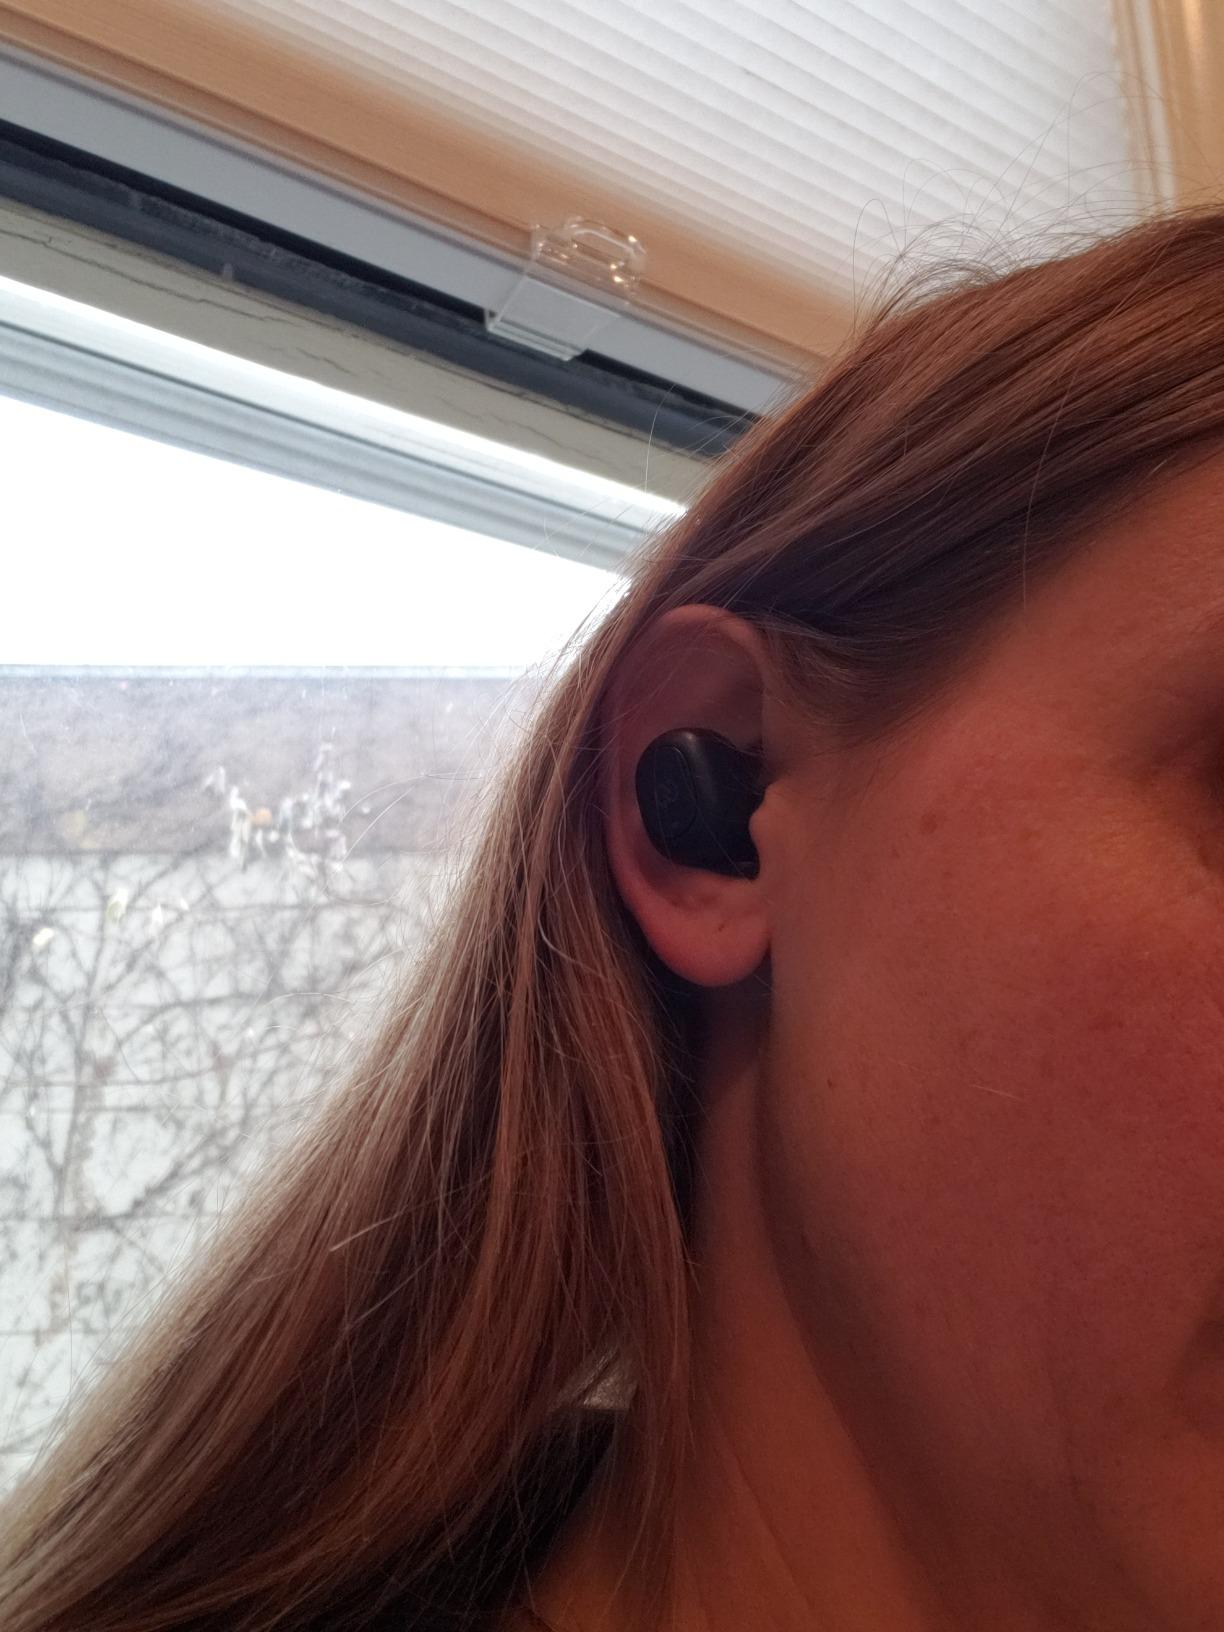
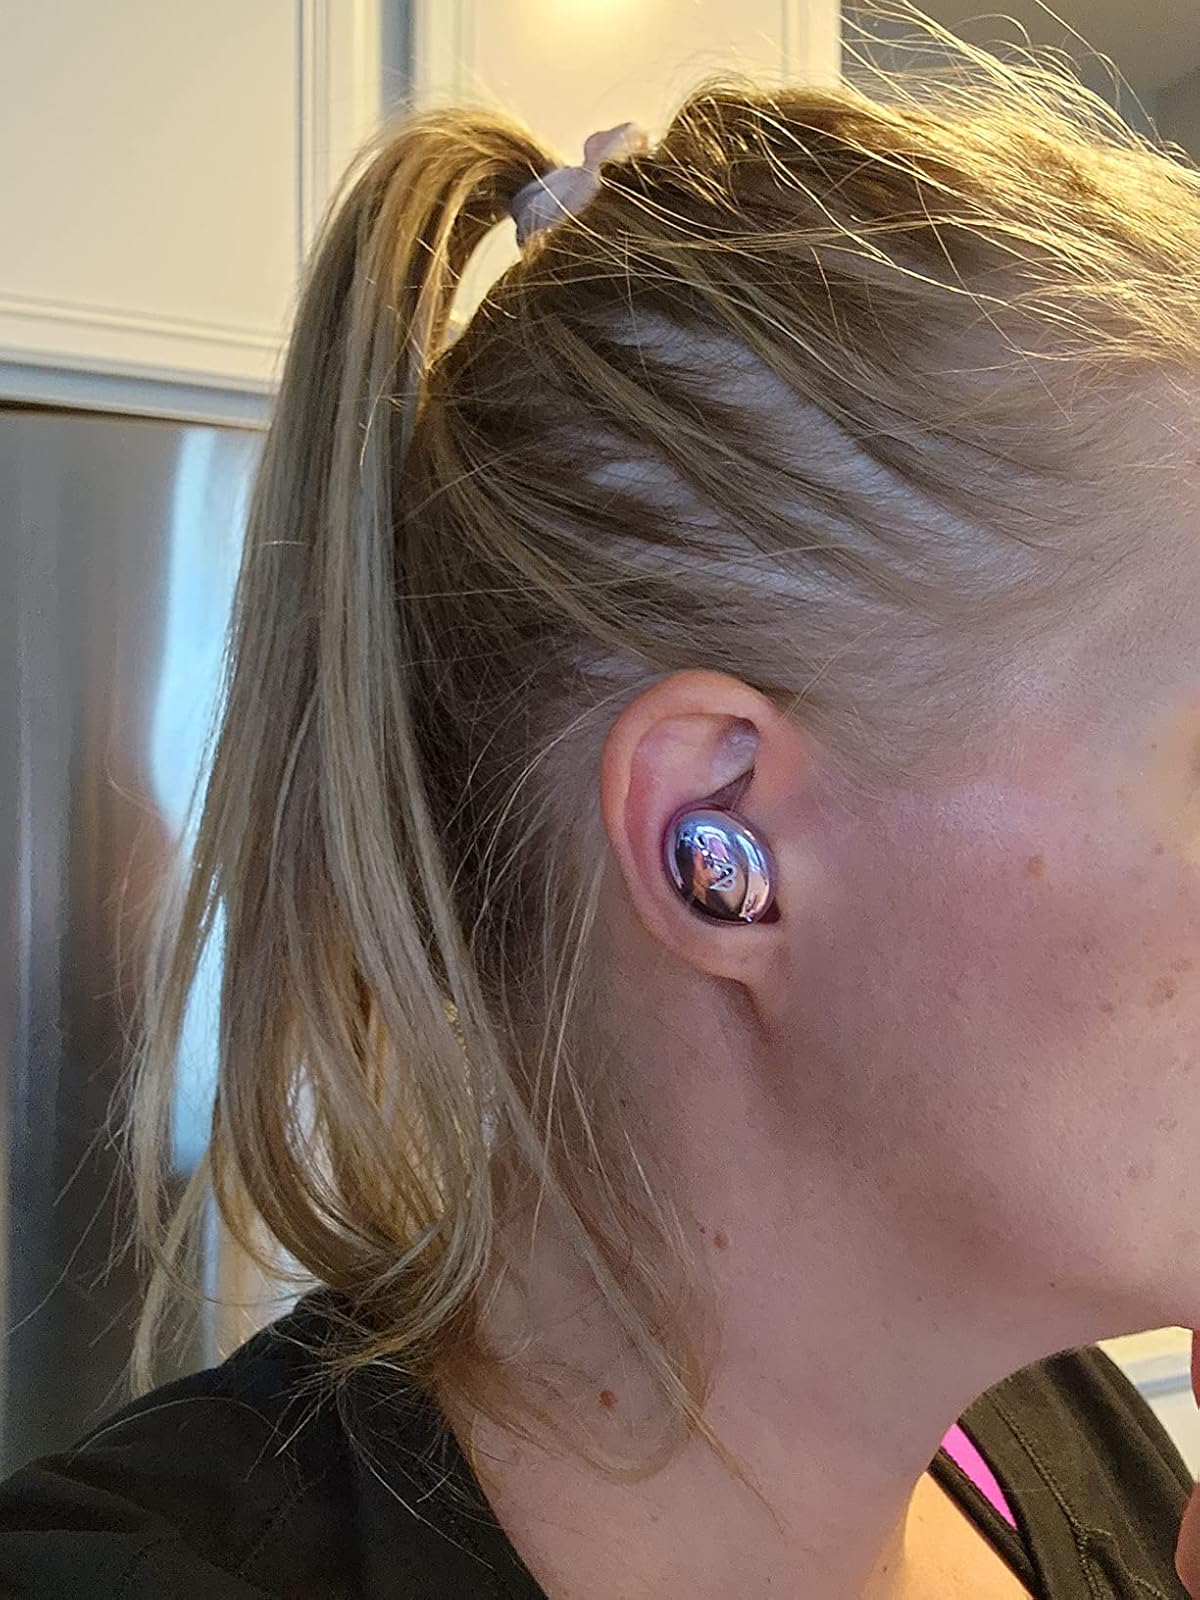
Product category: earbuds
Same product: no